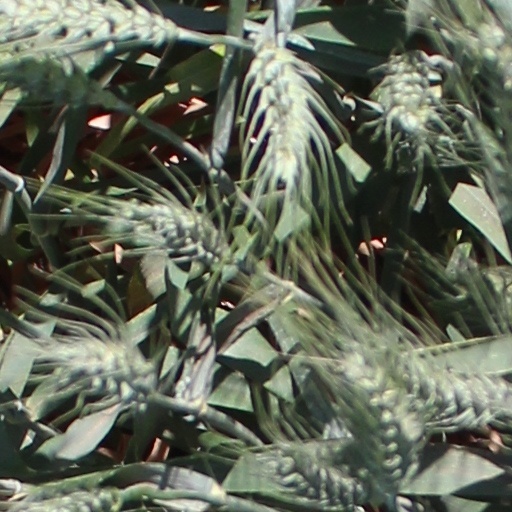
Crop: wheat